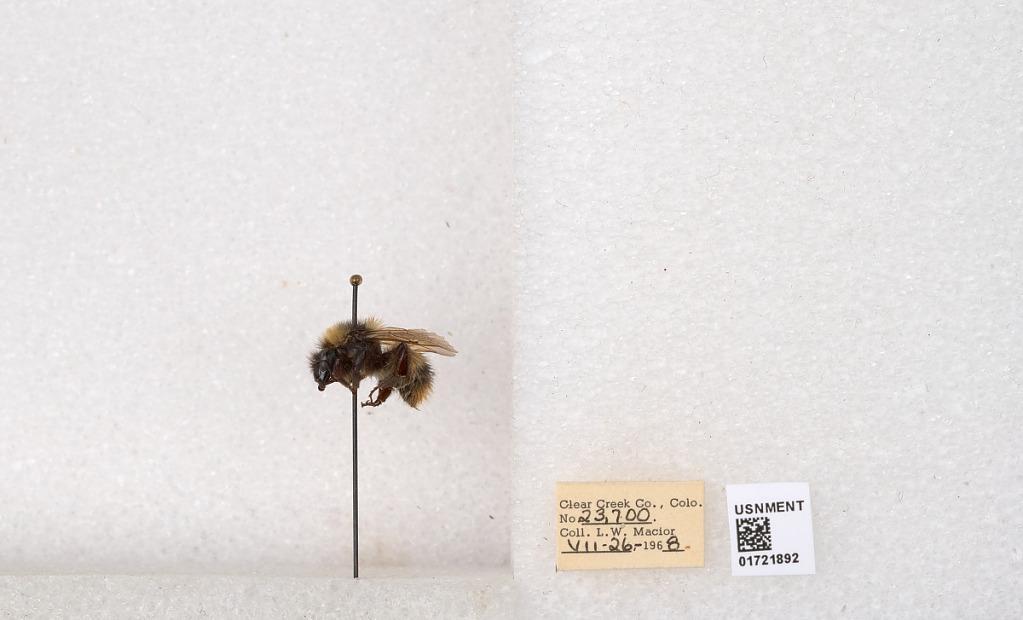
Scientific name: Bombus kirbyellus
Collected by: L. Macior
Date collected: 1968-7-26
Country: United States
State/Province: Colorado
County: Clear Creek
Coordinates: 39.6891, -105.644